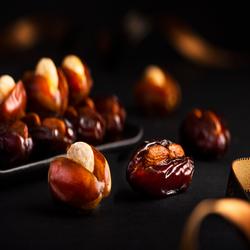
Label: Dates